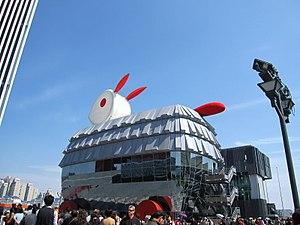
L'Expo 2010 est une Exposition universelle qui s'est tenue à Shanghai, en Chine, du 1ᵉʳ mai 2010 au 31 octobre 2010. La ville a été choisie le 3 décembre 2002 par le Bureau international des Expositions pour accueillir cette Exposition.